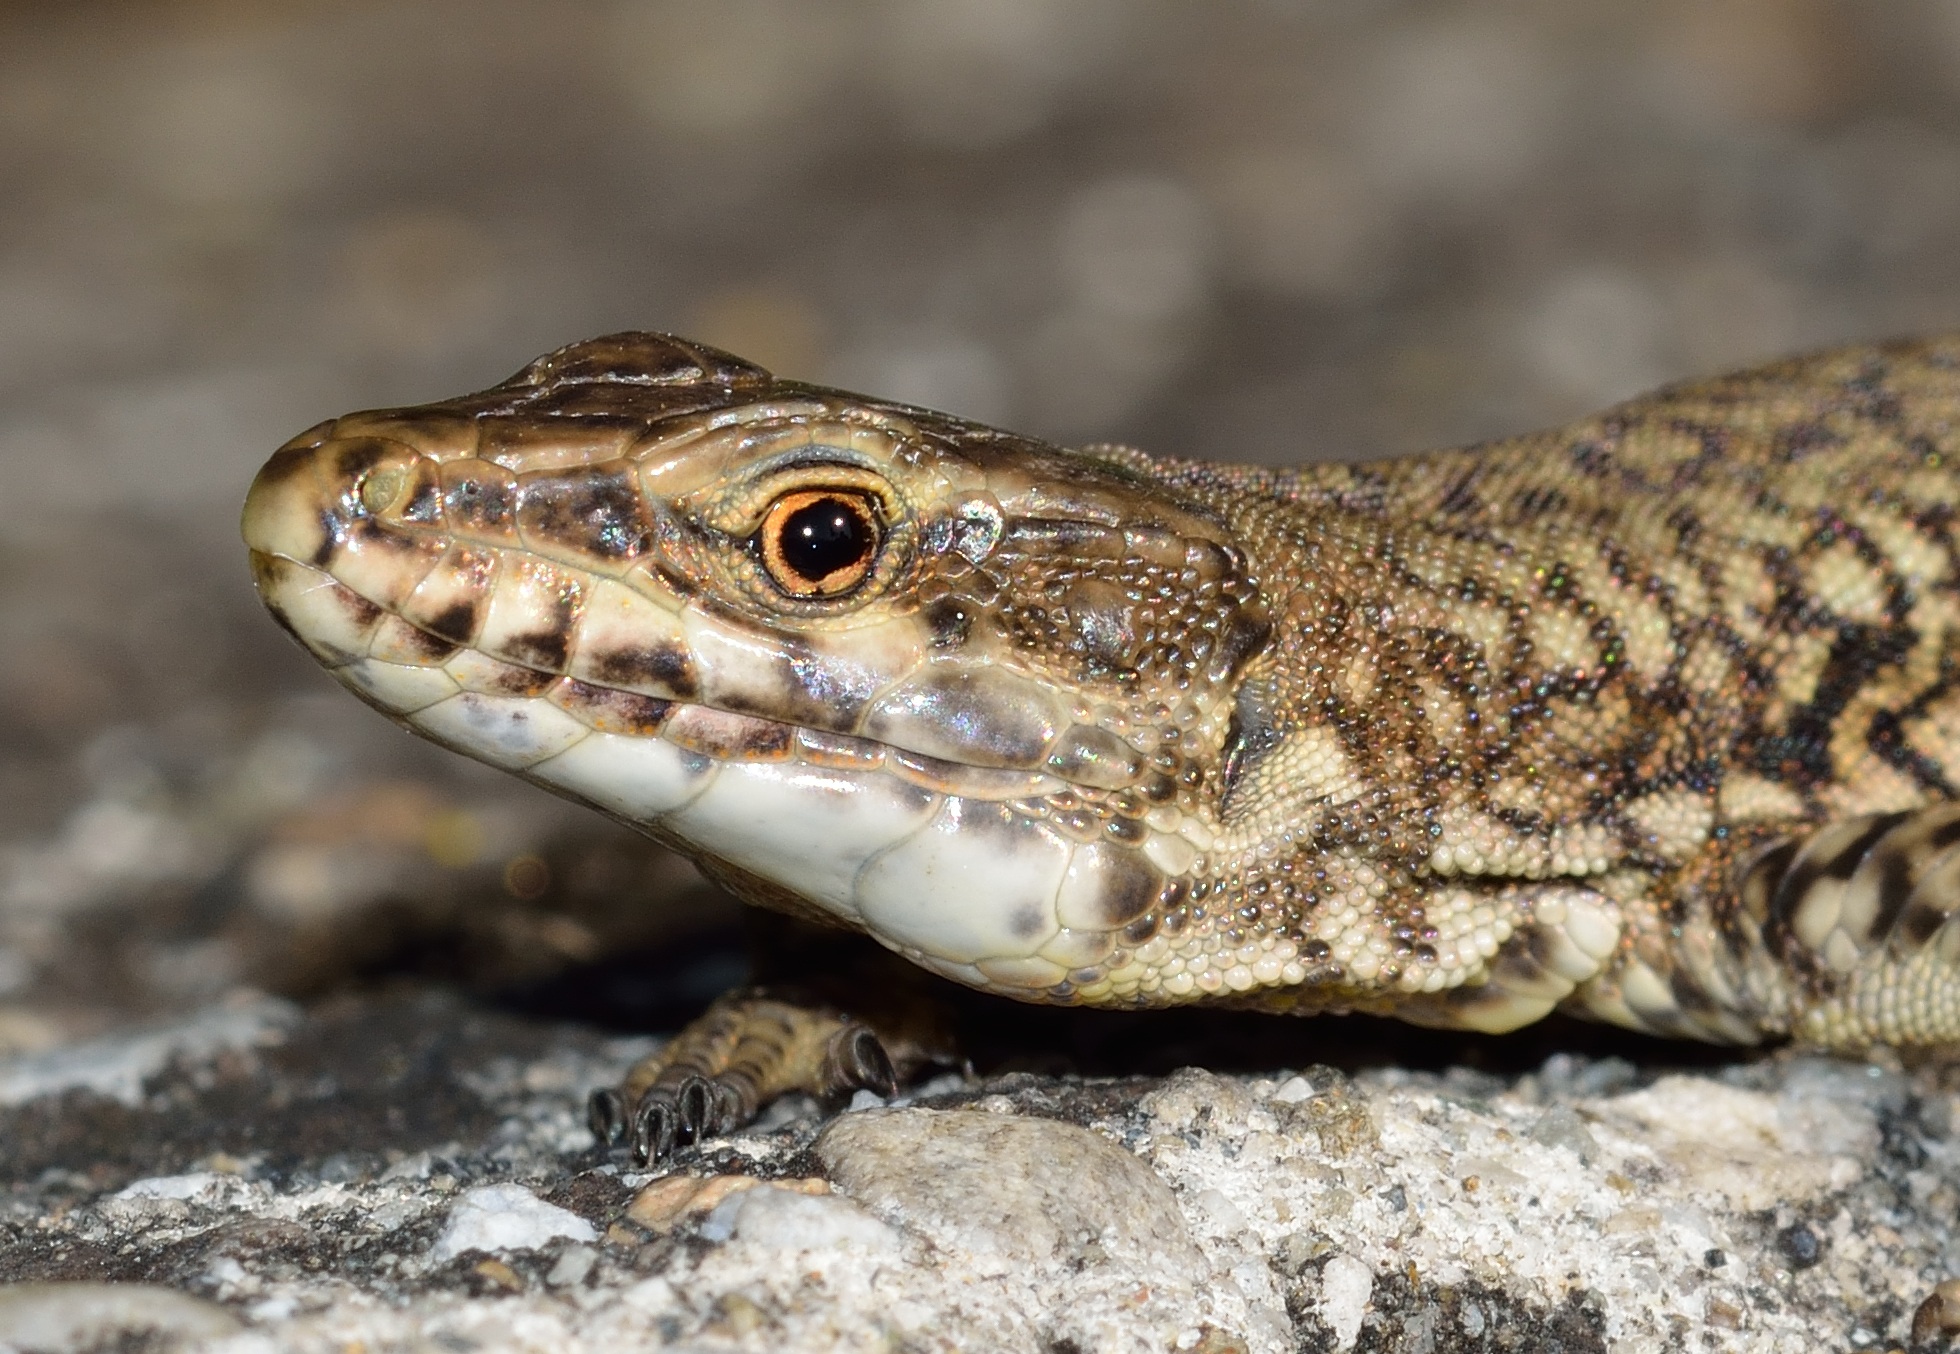
wildlife, reptile, fauna, lizard, close up, vertebrate, reptiles, macro photography, lacerta, ranidae, emydidae, lacertidae, nile crocodile, lissotriton, smooth newt, podarcis, muralis